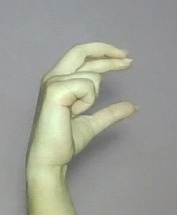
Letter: thal